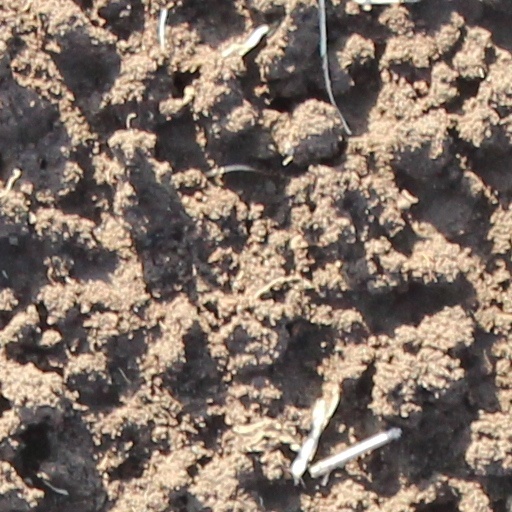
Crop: wheat